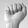
ASL letter: A